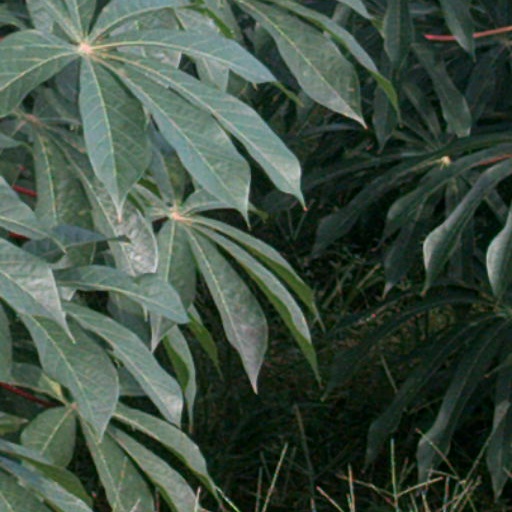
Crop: cassava